Maksim Bahdanovich

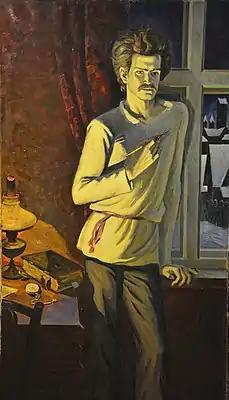
Maksim Bahdanovich by Viktar Shmatau (1916)

In 1991–1995 a full collection of Bahdanovich's poetry was published in Belarus.